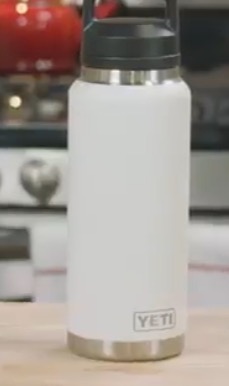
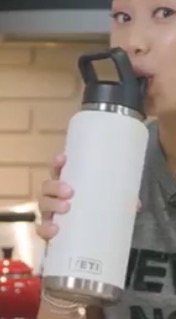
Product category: misc
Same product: yes